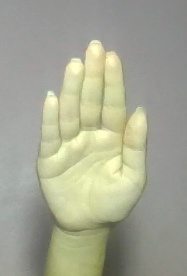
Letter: seen